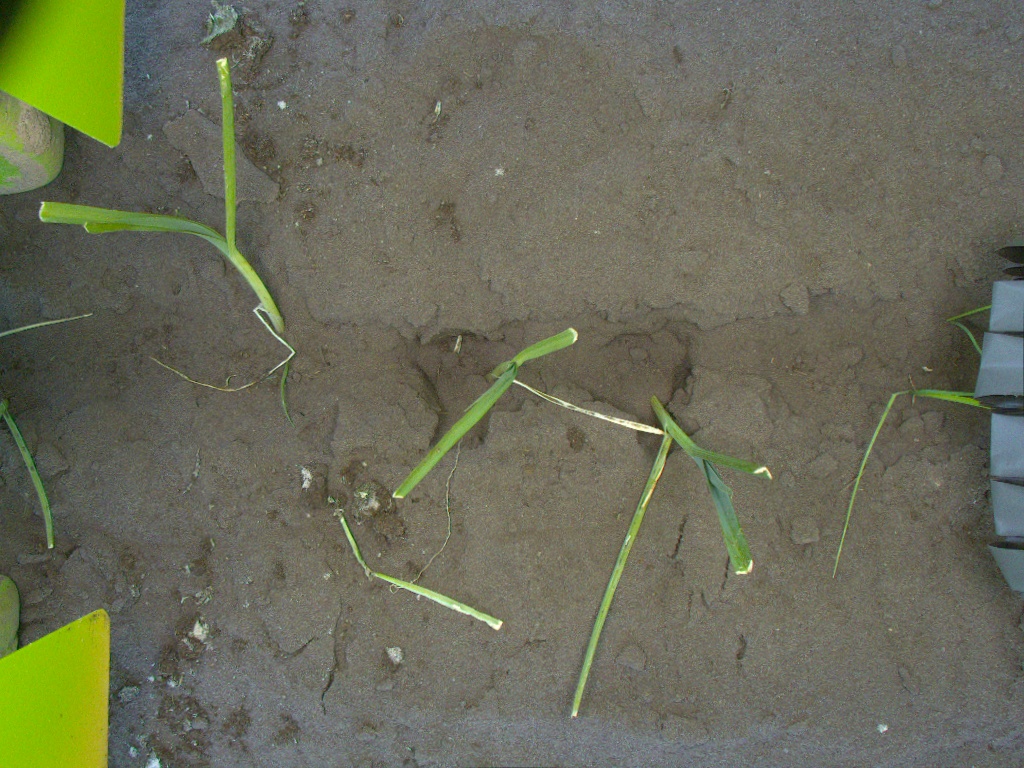
Crop: leek
Objects: stem_leek, stem_leek, stem_leek, stem_leek, stem_leek, leek, leek, leek, leek, leek